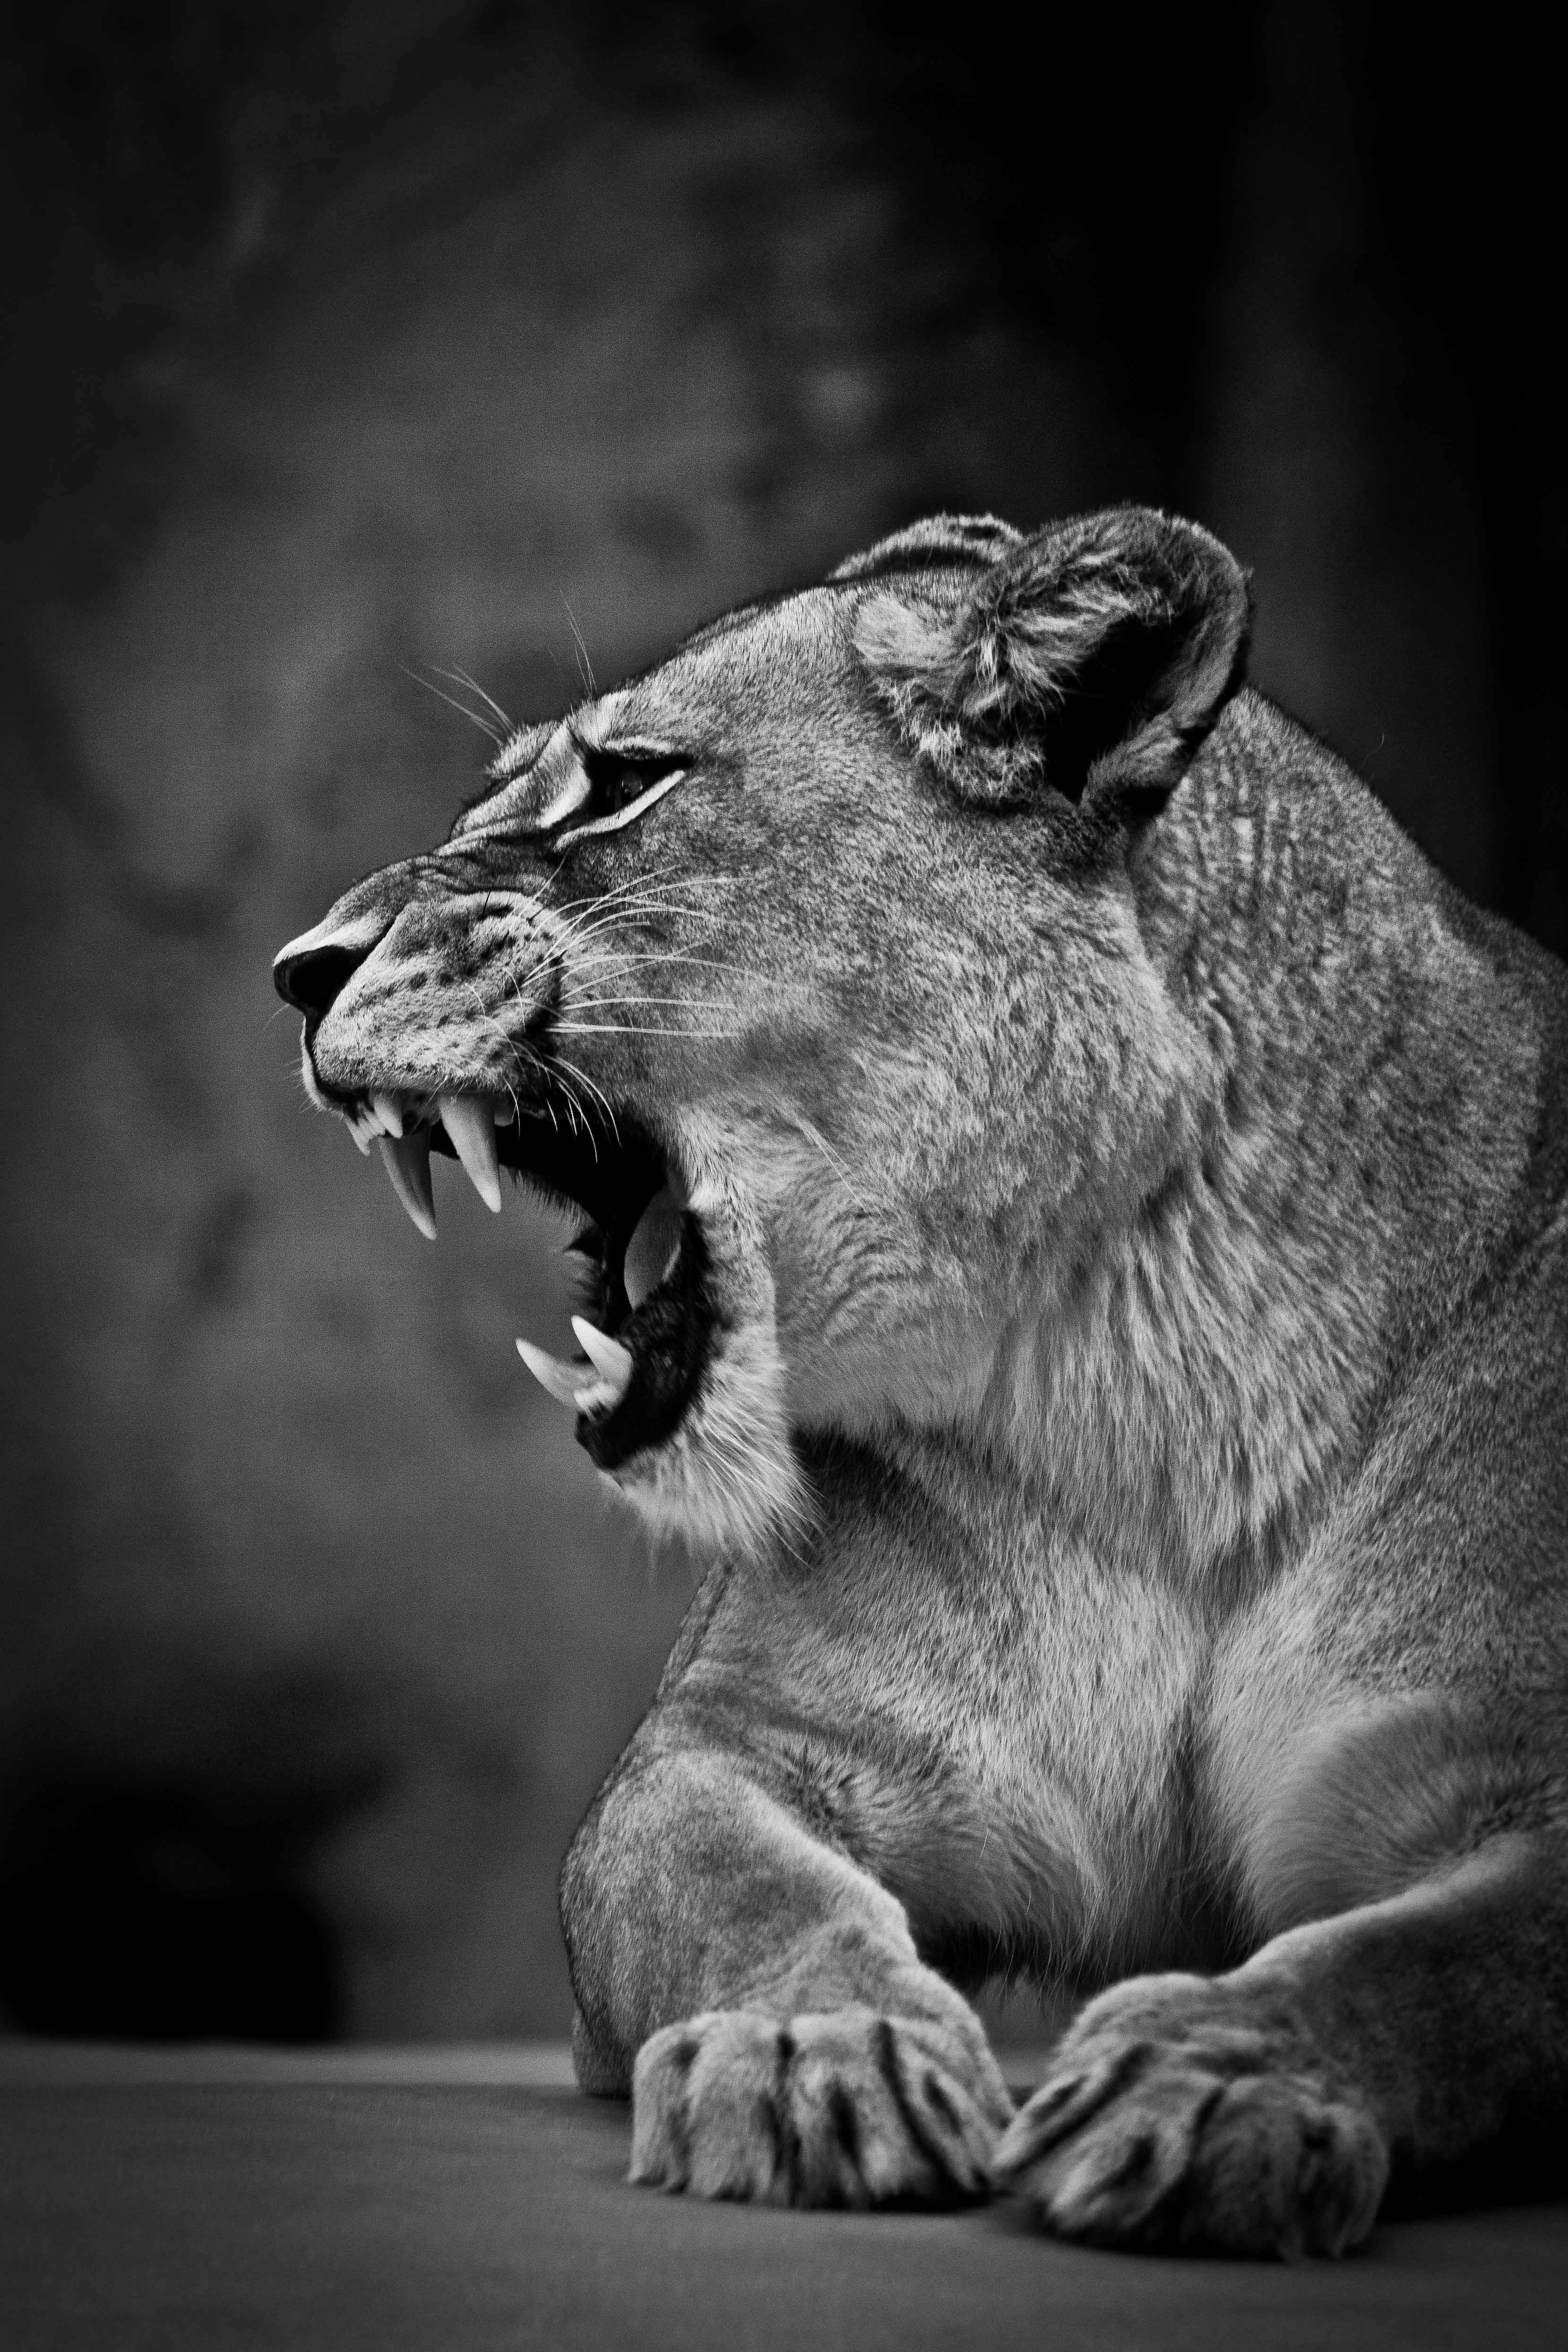
black and white, photography, zoo, cat, mammal, darkness, predator, black, monochrome, lion, lioness, close up, wild animal, whiskers, roar, vertebrate, angry, teeth, tooth, fangs, big cats, monochrome photography, cat like mammal